Leïla Kilani

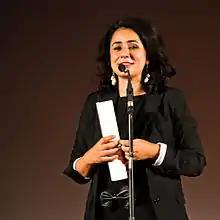
Leïla Kilani at the Festival Paris Cinema

Leïla Kilani (born 1970) is a Moroccan director, screenwriter, and producer. Kilani has worked on films such as "Nos Lieux Interdits" (2008), "Zad Moultaka" (2003), and directed the feature film "On the Edge" (2011). Kilani was born in the city of Casablanca in the northern part of Africa.